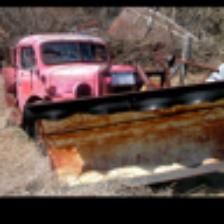
Label: NonHuman